Alan Bates

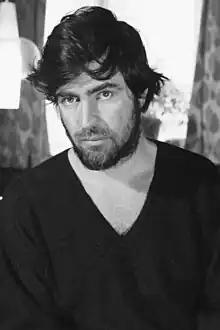
Publicity still of Bates, 1970.

Bates next co-starred in an adaptation of Harold Pinter's "The Caretaker" (1963) along with Donald Pleasence and Robert Shaw. It was directed by Clive Donner, who then made "Nothing But the Best" (1964) with Bates. He was the co-lead alongside Anthony Quinn in the Academy Award-winning hit Michael Cacoyannis film "Zorba the Greek" (1964); the lead in a short film, "Once Upon a Tractor" (1965); and starred in Philippe de Broca's "King of Hearts" (1966).